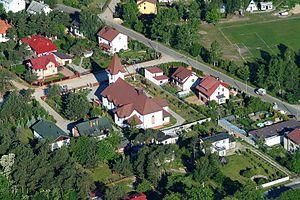
Huta Mińska est un village polonais de la gmina de Mińsk Mazowiecki dans la powiat de Mińsk de la voïvodie de Mazovie dans le centre-est de la Pologne.